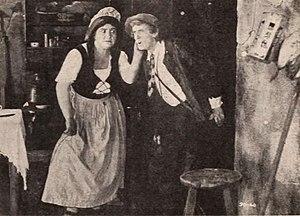
Milla Davenport est une actrice américaine née le 4 février 1871 à Zurich, et morte le 17 mai 1936 à Los Angeles.